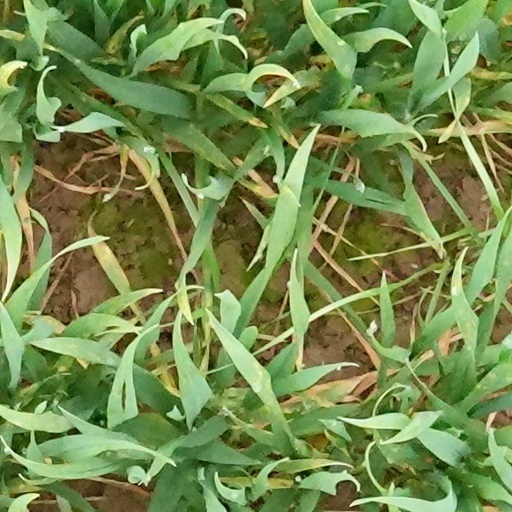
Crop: wheat